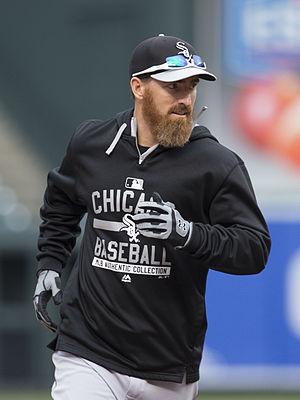
David Adam LaRoche est un joueur de premier but au baseball.